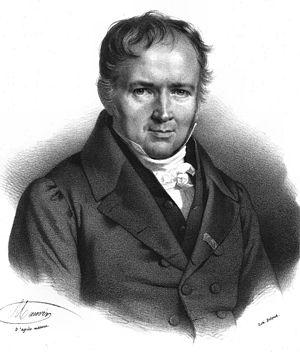
Évariste Galois est un mathématicien français, né le 25 octobre 1811 à Bourg-Égalité et mort le 31 mai 1832 à Paris.